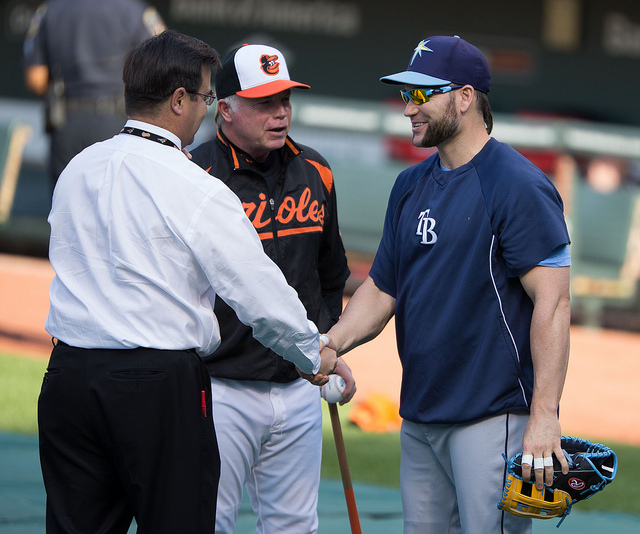
user: Given an image and a question. Answer the question in a short answer. Question: When you fill a glass to the top you are also referring to which part of the headgear worn here? Short Answer:
assistant: brim